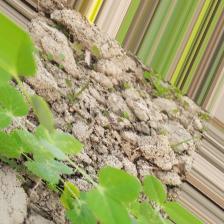
Label: Powdery Mildew